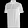
Label: T - shirt / top